Night Work (1930 film)

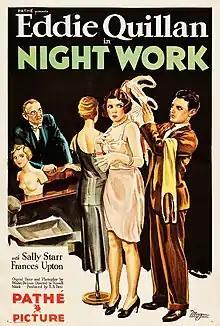

Night Work is a 1930 American pre-Code comedy film starring Eddie Quillan, Sally Star, and Frances Upton. The film was directed by Russell Mack.